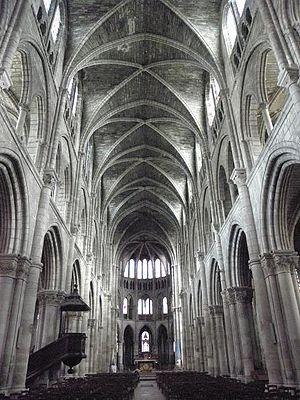
Vue intérieure de la collégiale Notre-Dame-en-Vaux de Châlons-en-Champagne (51).